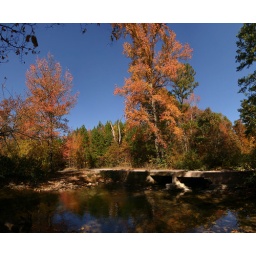
Low Water Bridge ReflectionCollage. A creek crossing on a forest road near Mena, Arkansas in the Ouachita National Forest.